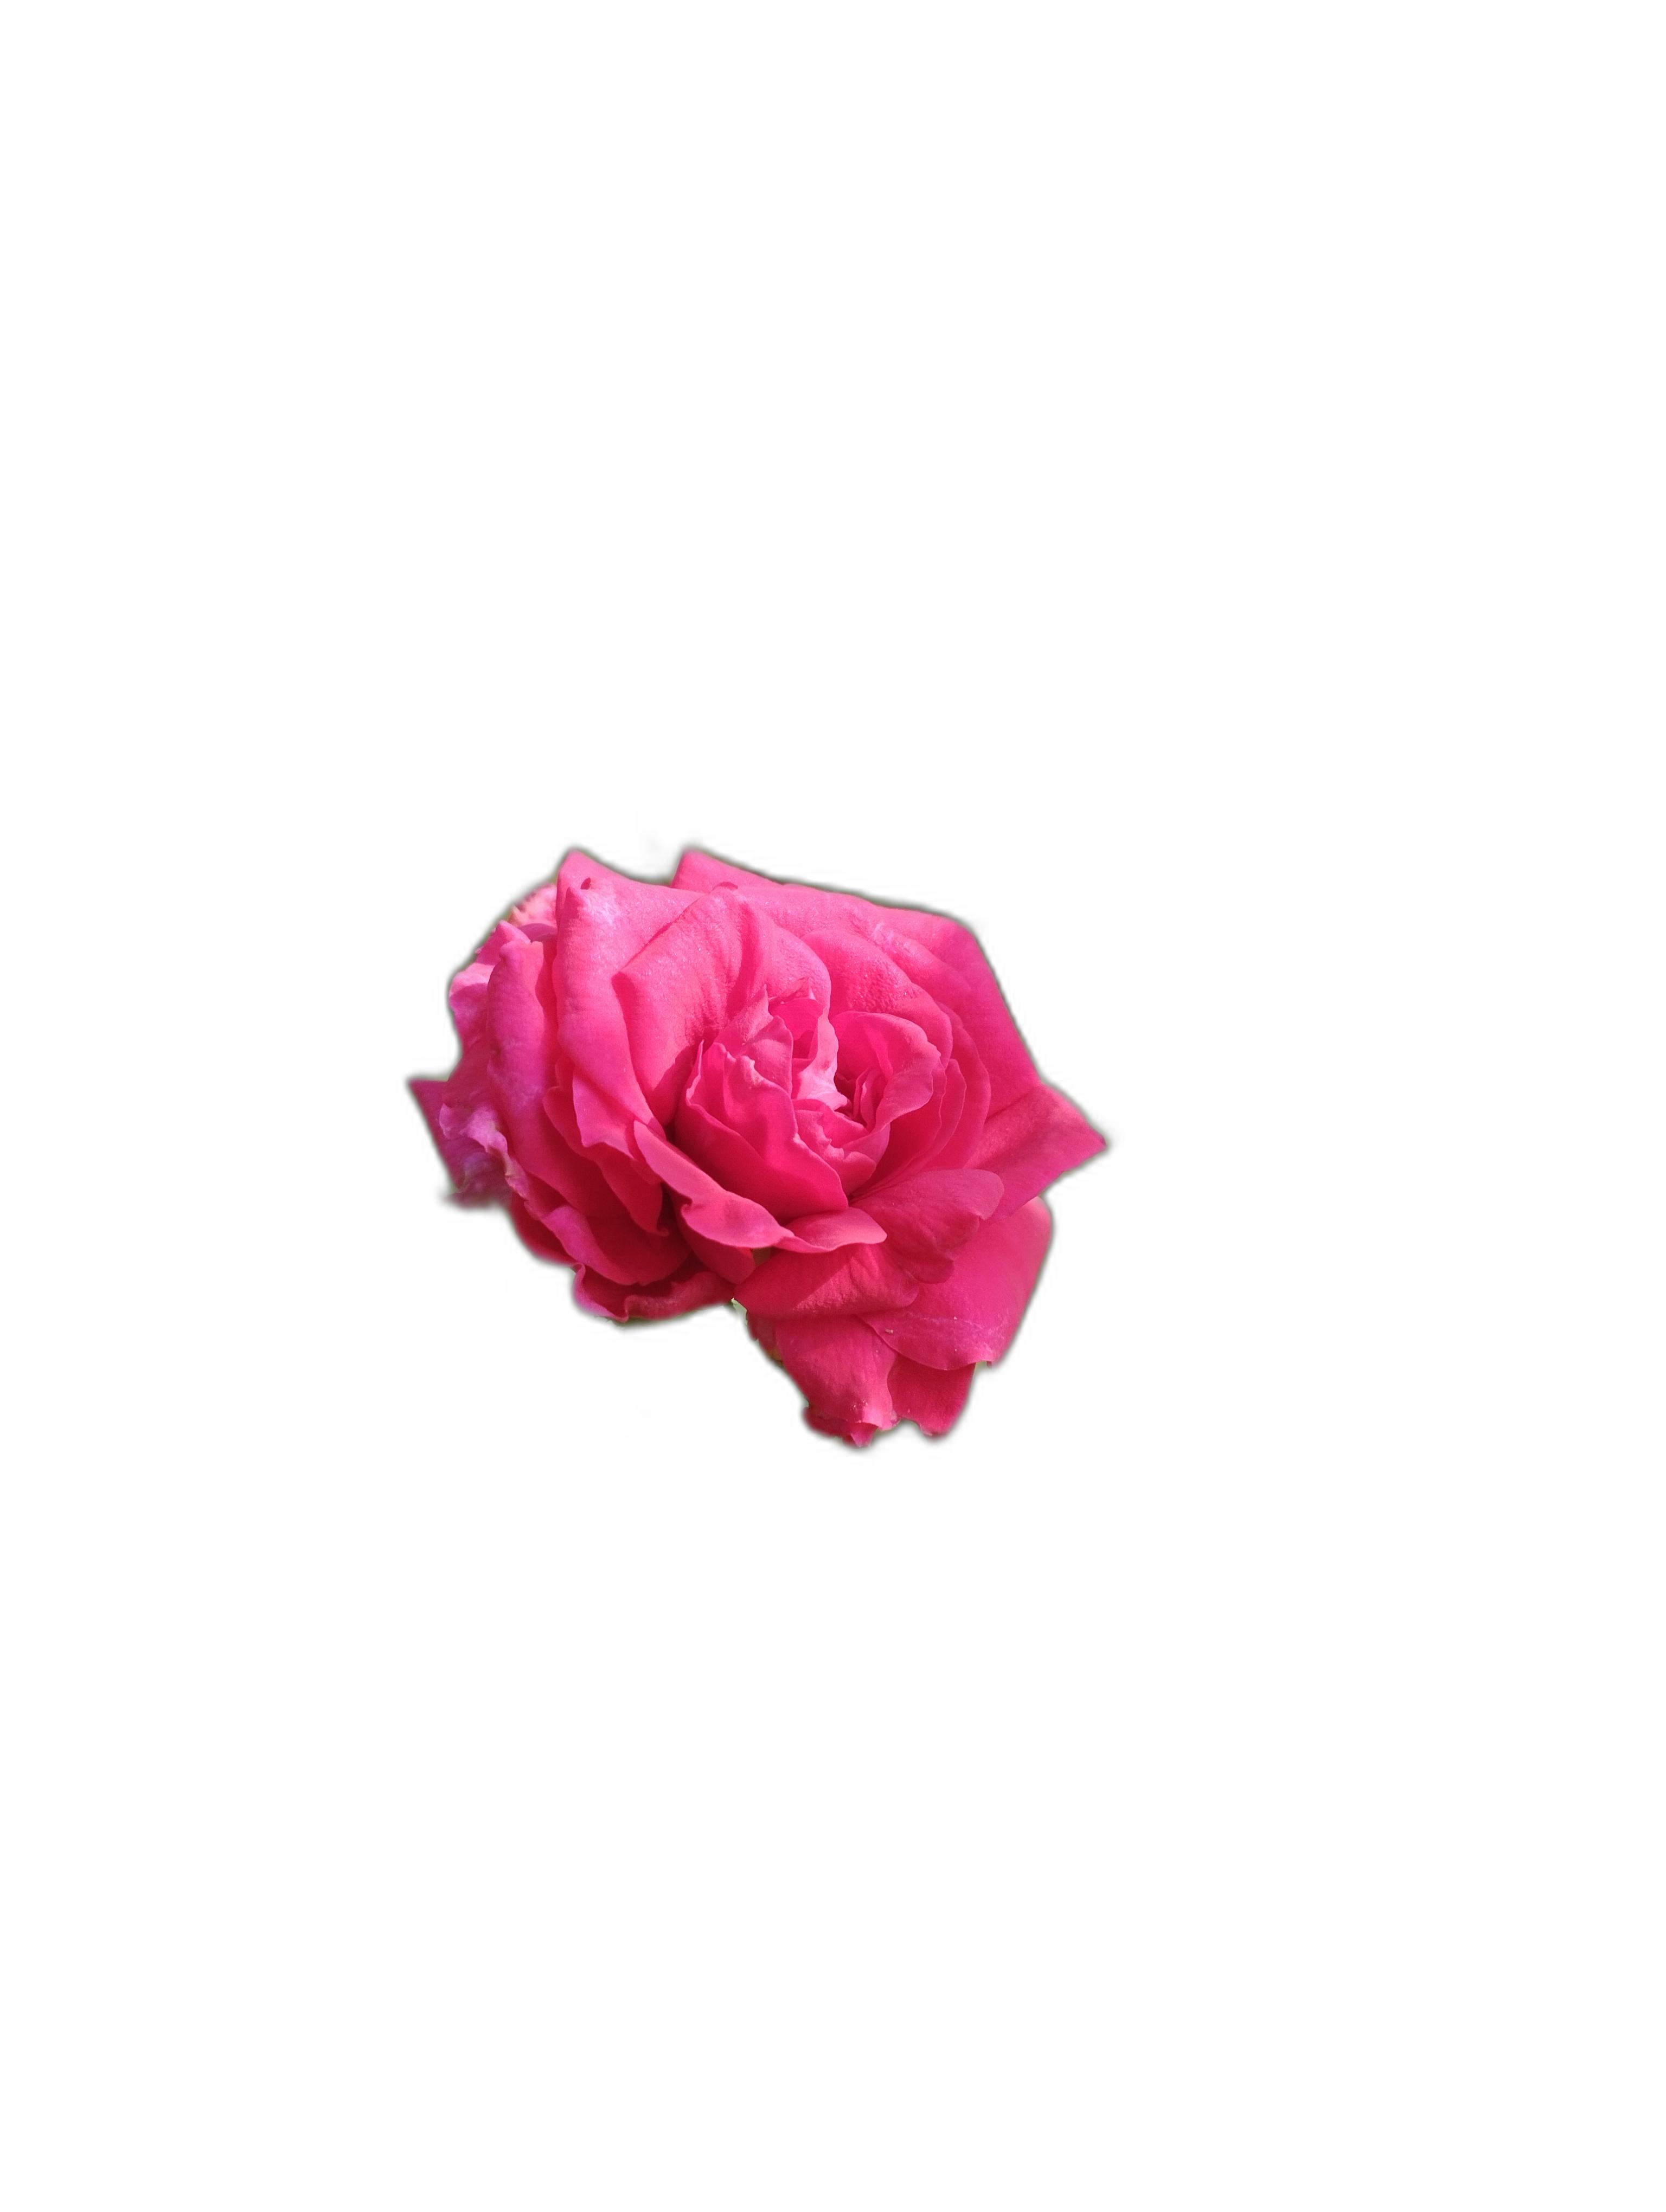
Label: Rose